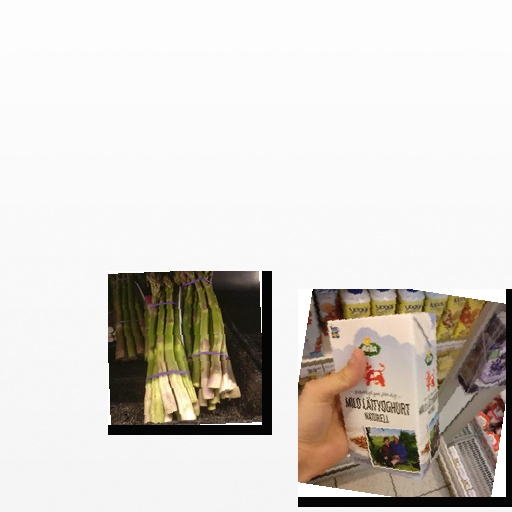
Food items: asparagus, yoghurt